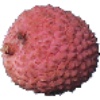
Label: Lychee 1